Haberdashers' Adams

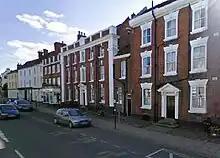
Adams' Georgian-era senior boarding houses near "Big School" on Lower Bar (in use until September 2017)

The hall is located on top of a low rise and overlooks farmland towards the Lilleshall Monument. As with many such buildings, the first 100 feet in front of the hall comprises manicured grass, bordered by a ha-ha to prevent animals from entering; today the ha-ha is best known amongst pupils for forming a part of the school's annual house cross-country course. There are a small series of formal gardens, including a "Quad". Behind the hall is a selection of buildings around a central square including a dovecote, once part of the estate's home farm.